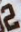
Number: 2